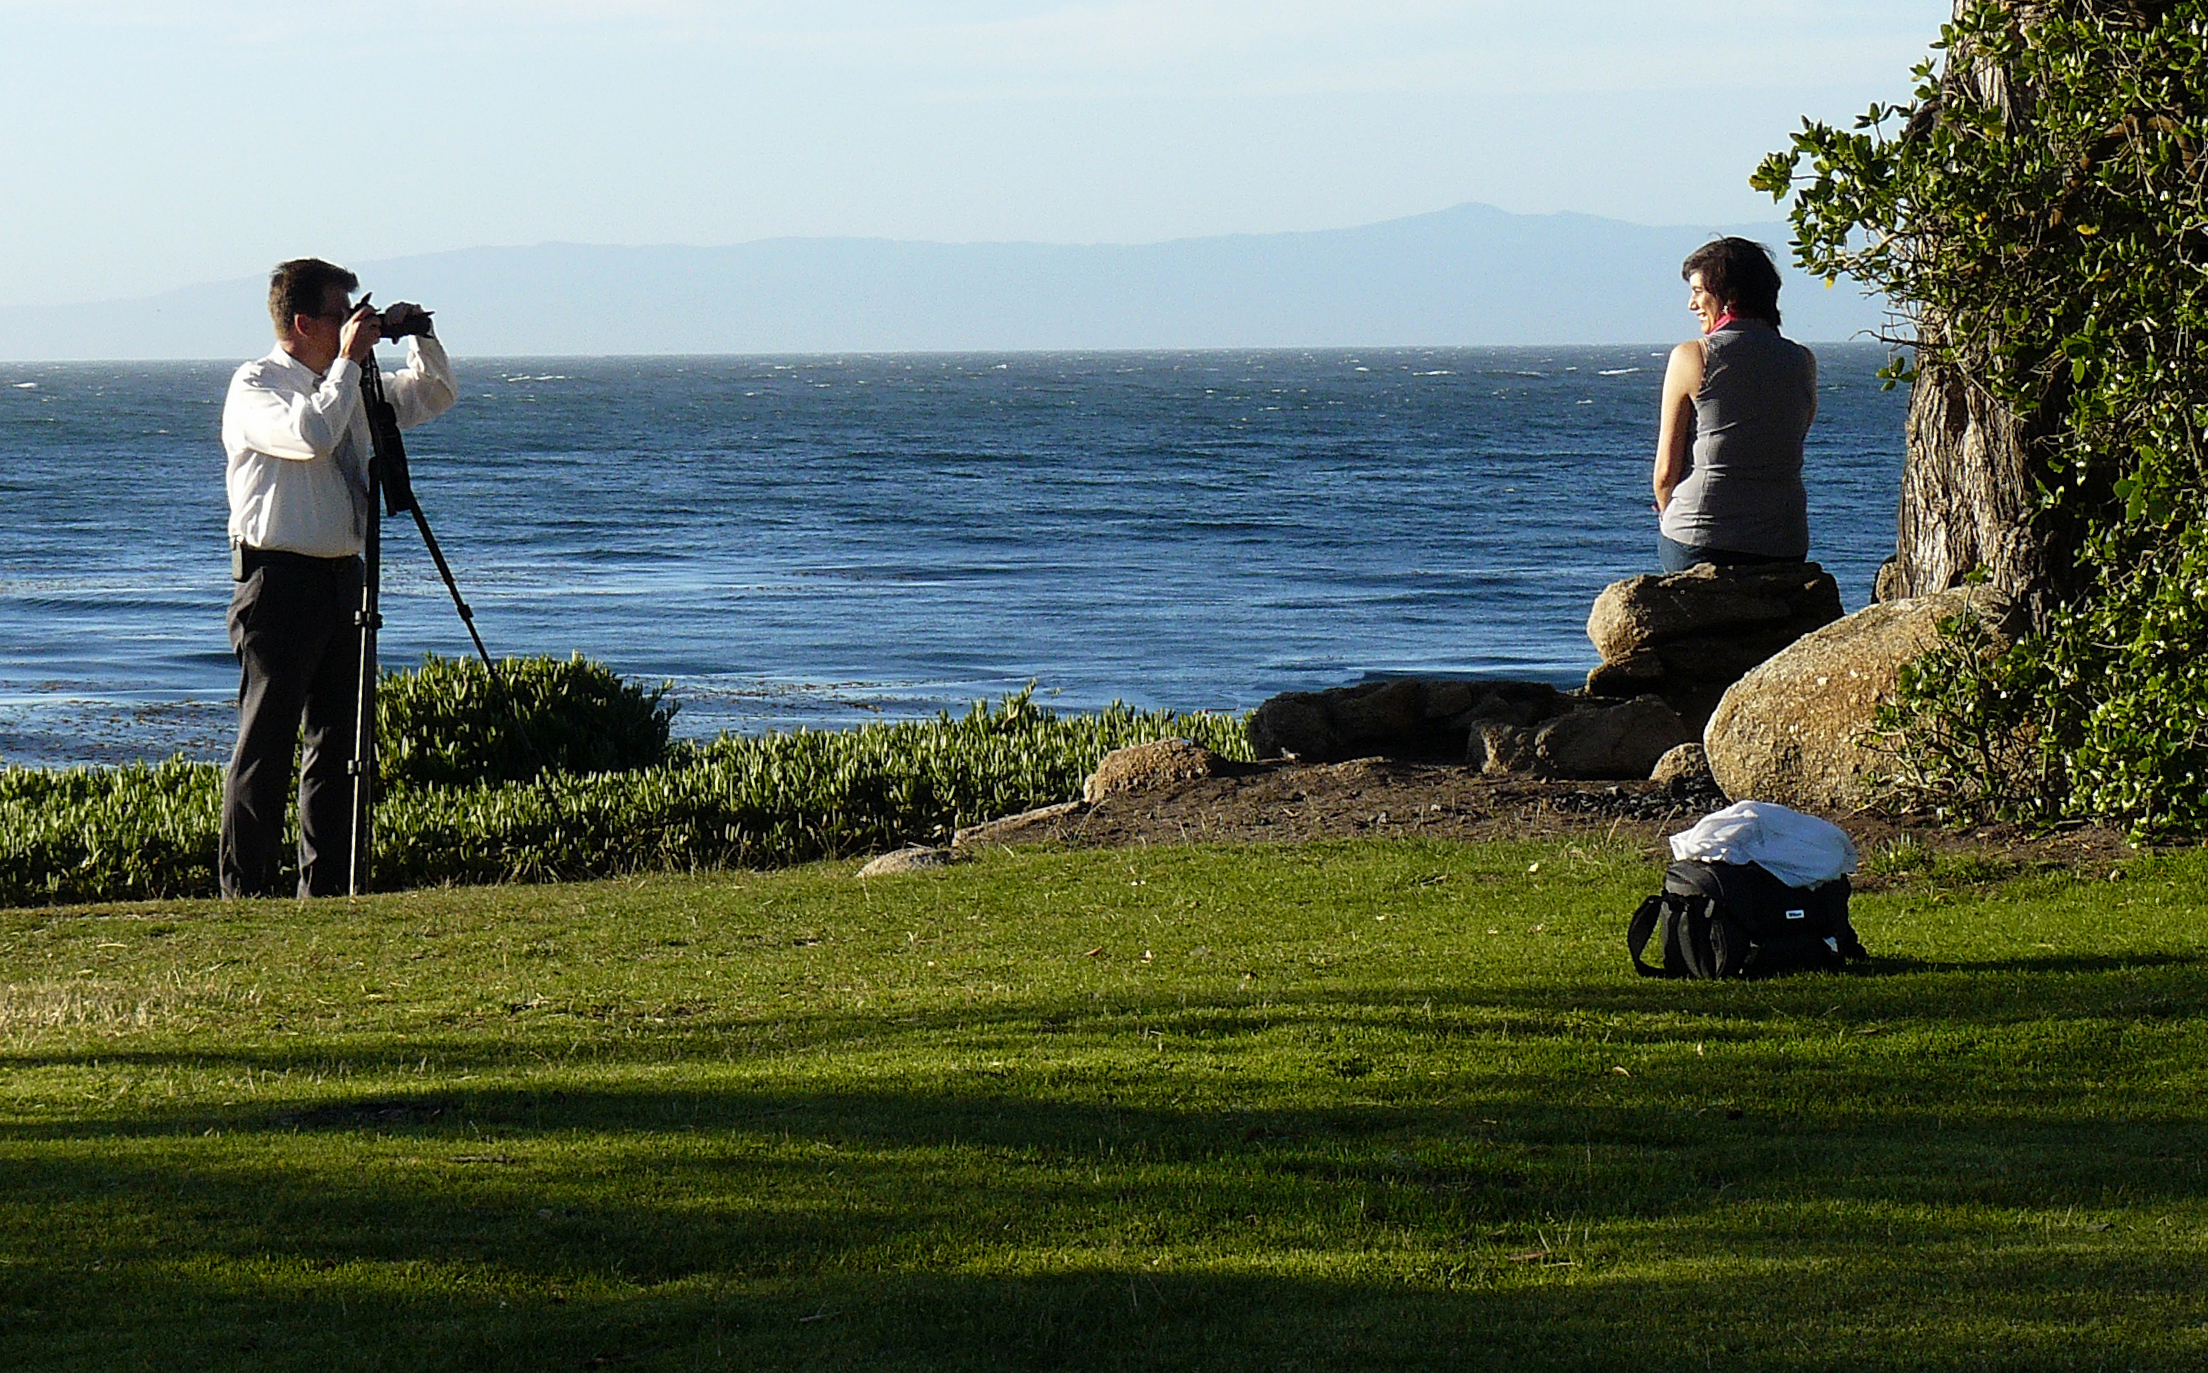
sea, grass, walking, vacation, recreation, leisure, sports, outdoor recreation